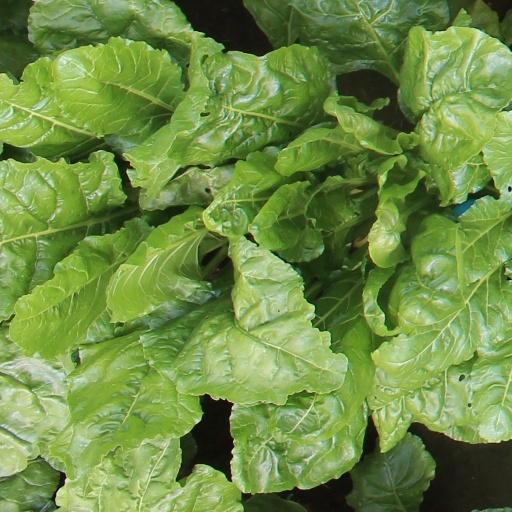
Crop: sugar beet